Battle of Chongju (1950)

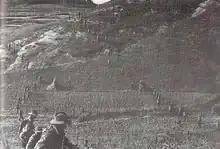
Two lines of evenly spaced soldiers wearing slouch hats advancing across a ridgeline

A Company attacked the ridgeline to the north of the road to Chonju just prior to dusk, this time without the support of the Sherman tanks. The Australians again came under heavy fire from the KPA, however they quickly overcame the defenders and the ridge was secured by 17:30. During the fighting for the northern position, three KPA T-34 tanks dug-in on the ridgeline had been destroyed by the Australians at short range with M20 3.5-inch bazookas, which now proved to be effective anti-armour weapons despite difficulties experienced in their use at Kujin several days before. During the day's fighting, a total of 11 T-34 tanks and two SU-76 self-propelled guns had been destroyed by the Australian infantry and American tanks, contrary to the reports of their destruction by USAF airstrikes earlier in the day. Expecting a counter-attack, Green then ordered B Company forward to occupy positions along the road in between the positions held by D and A Companies, while Battalion headquarters moved in behind B Company, with C Company held in reserve at the rear with Support Company. After conducting a limited resupply of the forward companies, the Australians hastily began to dig in.